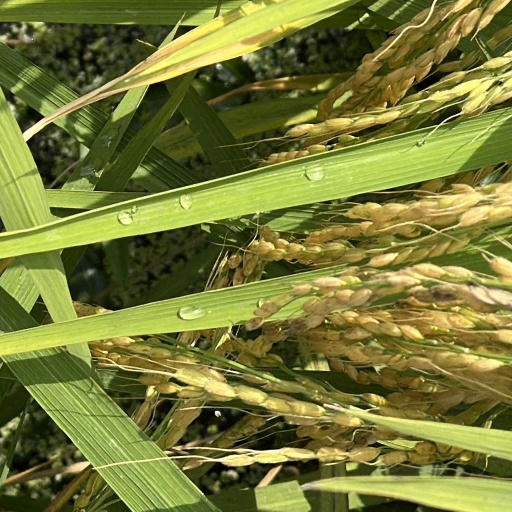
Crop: rice